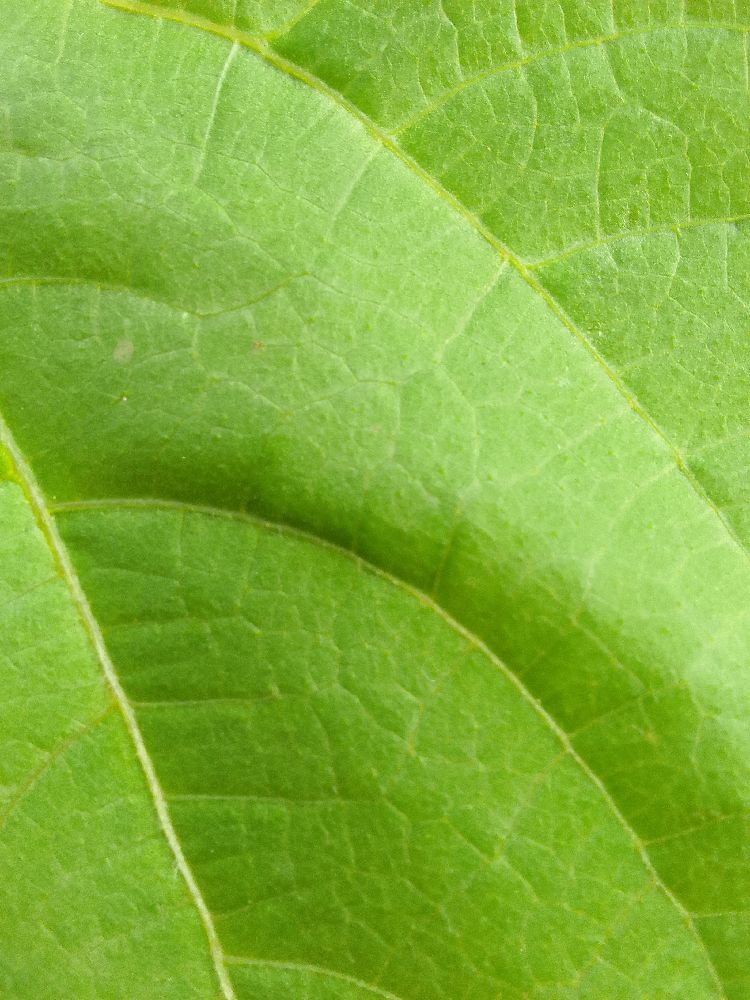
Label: healthy